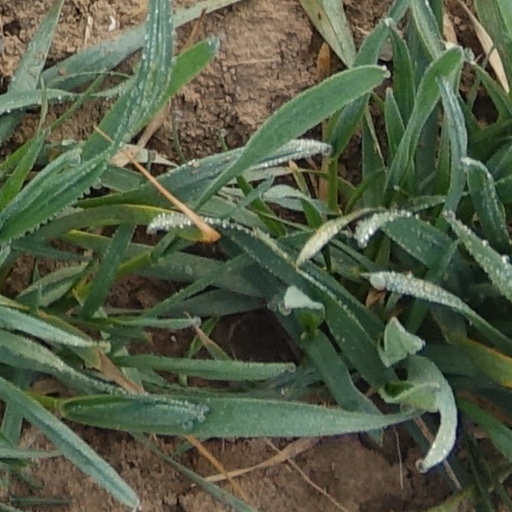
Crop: wheat